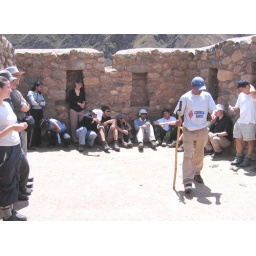
this time we were sitting in the sun, getting bitten by blood-sucking sand flies